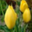
Label: tulip